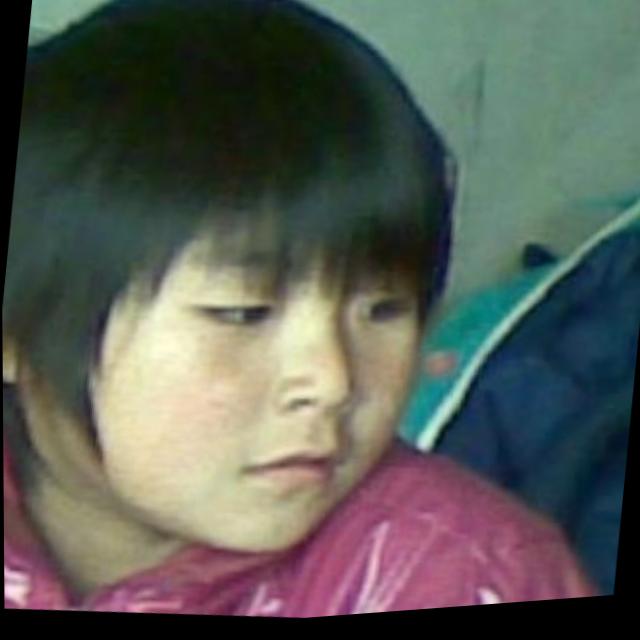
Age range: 0-12